Answer in natural language. Is low brown storage unit further away or in front of gray lshaped countertop? Choose between the following options: further away or in front
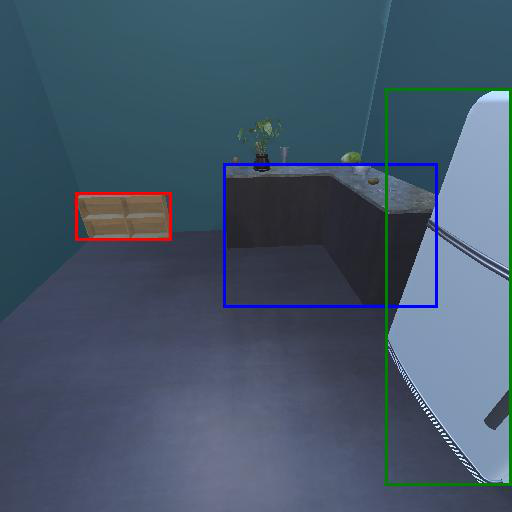
<answer>in front</answer>